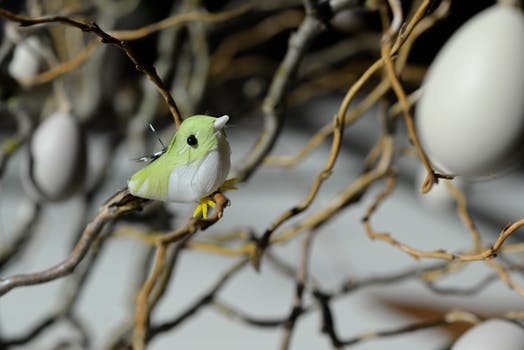
Label: No Watermark